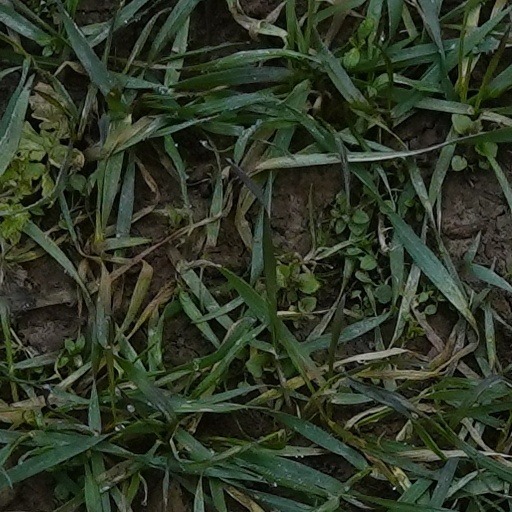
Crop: wheat